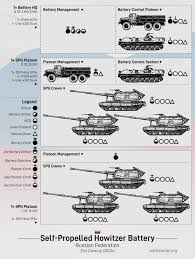
Label: 2S19_MSTA